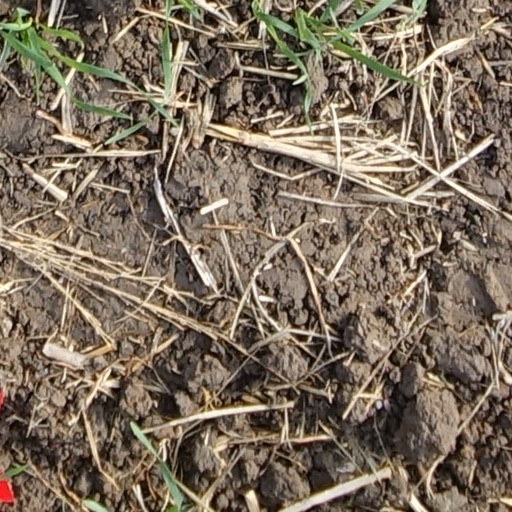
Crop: wheat